Gosagroprom Building

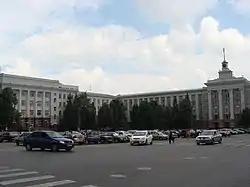
Gosagroprom Building pictured in 2008

The Gosagroprom Building is a building in Ufa, the capital of the republic of Bashkortostan, Russia. It is the headquarters of the Committee of construction and architecture, Committee of Transport and Roads and the Ministry of Youth and Sports.